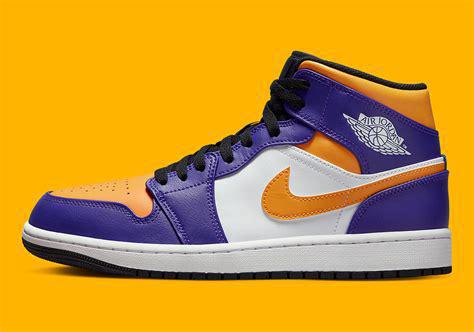
Brand: Jordan
Model: 1 Mid